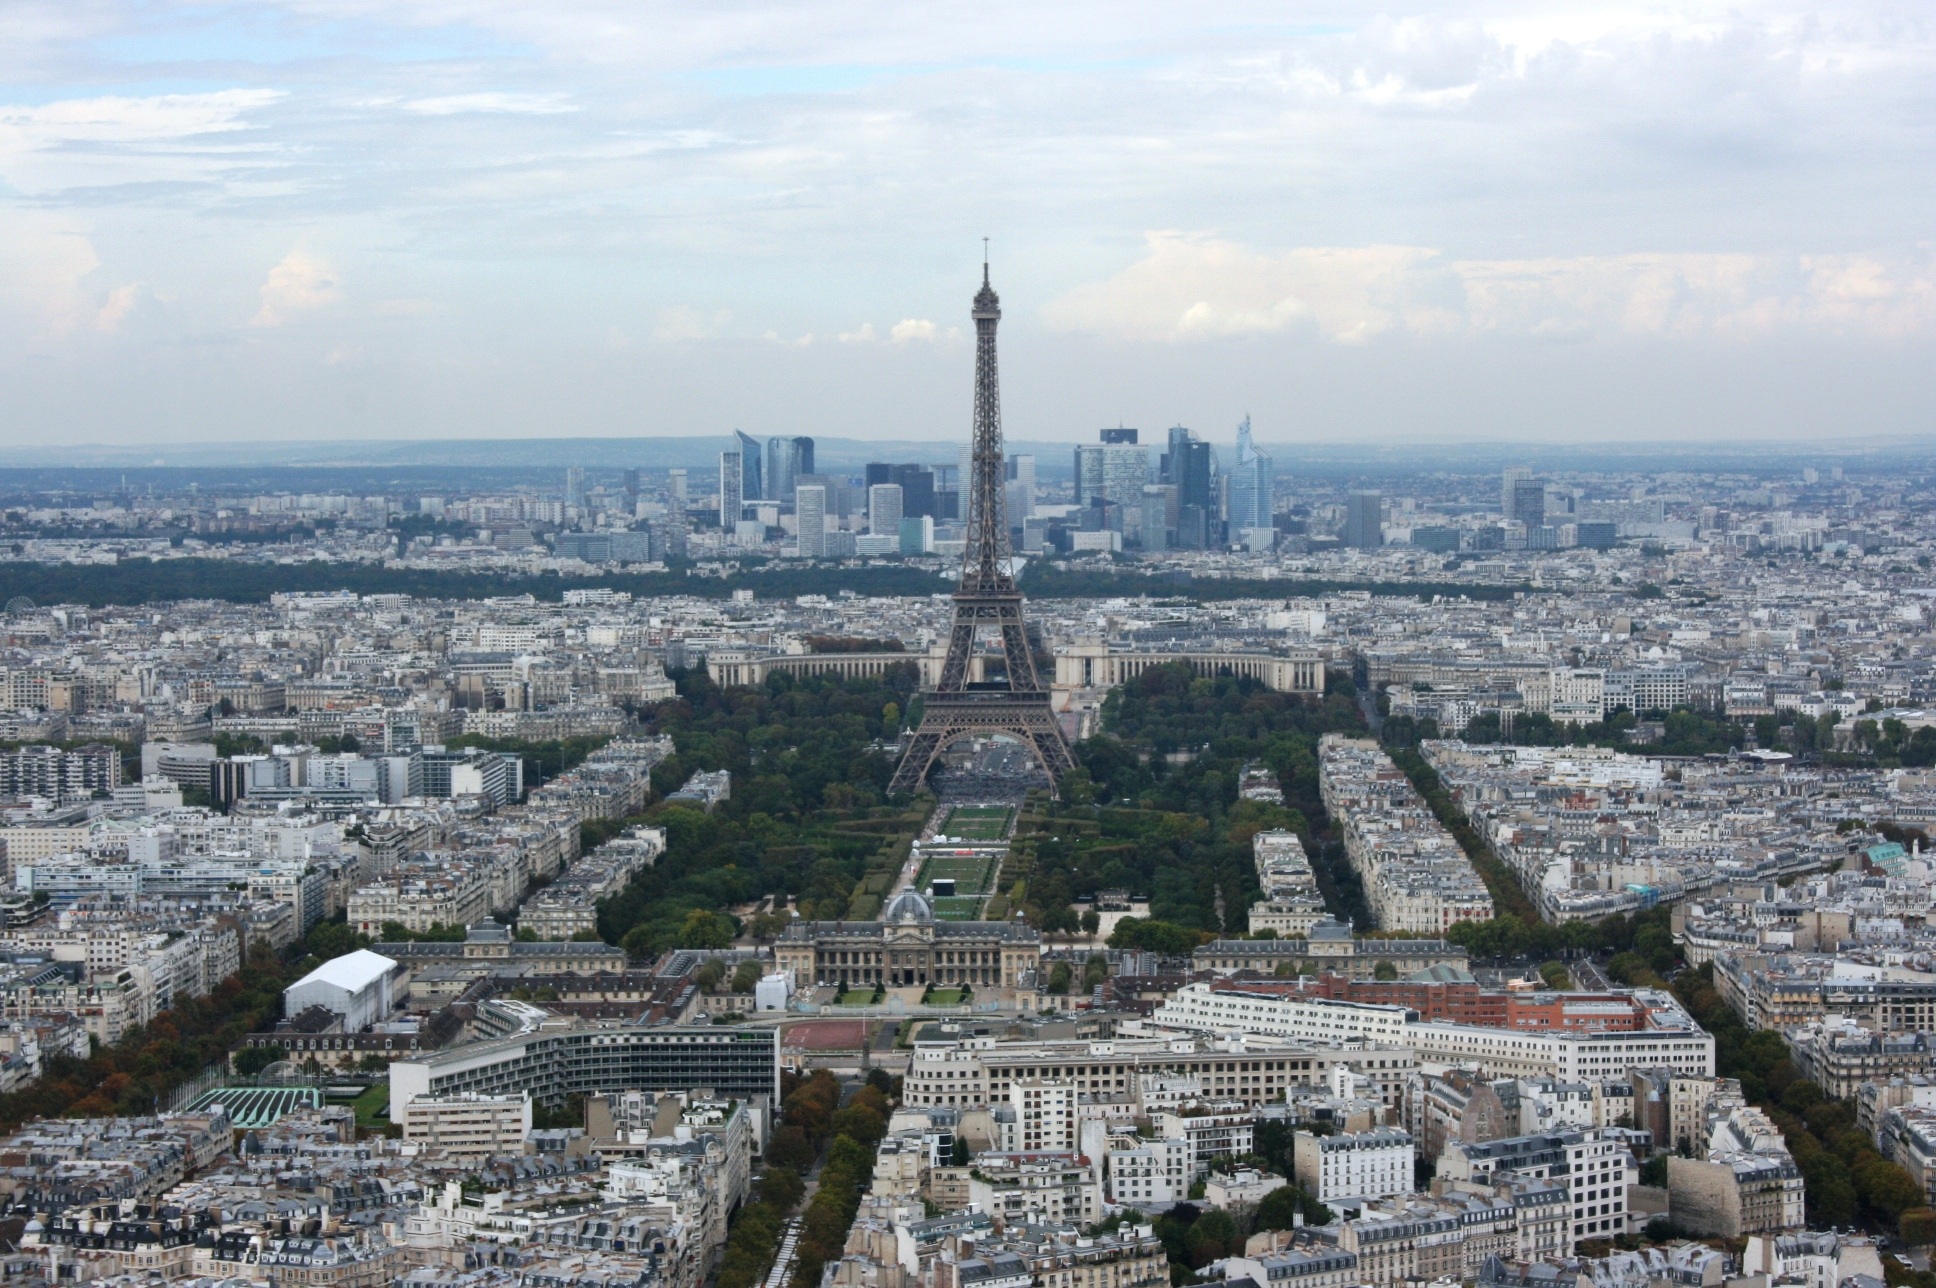
skyline, photography, city, eiffel tower, paris, skyscraper, cityscape, panorama, downtown, france, tower, landmark, montparnasse, metropolis, bird's eye view, aerial photography, urban area, human settlement, metropolitan area